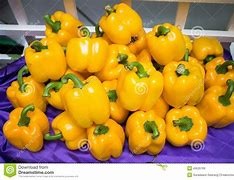
Label: capsicum